Halsa Church

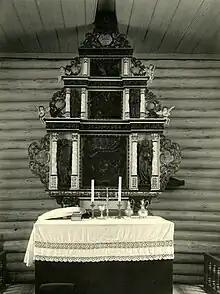
View of the altarpiece

The earliest existing historical records of the church date back to the year 1303, but the church was already built at that time, possibly built in the 1100s. In the mid-1600s, the church was described as a long form stave church with timber-framed transepts that were added later to create a cruciform layout. The building had a small tower on the roof over the chancel. On 9 September 1724, the church was struck by lightning and it burned to the ground. It was quickly rebuilt on the same site the following spring. The new cruciform building was consecrated on 5 August 1725.